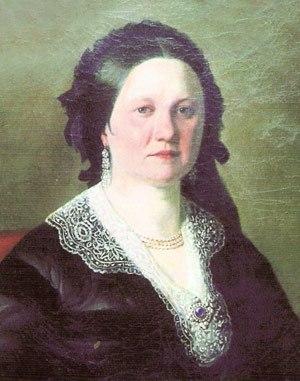
L'église Saint-Nicolas de Novi Sad est une église orthodoxe située à Novi Sad, la capitale de la province autonome de Voïvodine, en Serbie. Elle est dédiée à la Translation des reliques de Saint Nicolas. L'église, dont l'origine remonte au XVIIIᵉ siècle, est classée sur la liste des monuments culturels de grande importance de la République de Serbie.
La Matica srpska est l'institution scientifique et culturelle la plus ancienne du peuple serbe. Elle a été fondée en 1826 à Pest et transférée en 1864 à Novi Sad, la ville la plus importante de la région de Voïvodine, qui faisait alors partie de l'Empire d'Autriche. Elle est aujourd'hui située dans la province autonome de Voïvodine en Serbie. En raison de sa valeur patrimoniale, culturelle et architecturale, le bâtiment qui accueille l'institution est inscrit sur la liste des monuments culturels protégés de la République de Serbie.